Sky position (RA, Dec in degrees): 207.312, -2.293
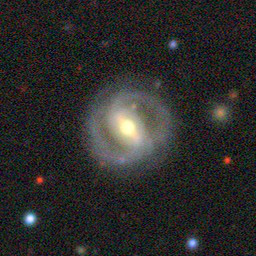
Galaxy morphology: Barred Spiral Galaxies